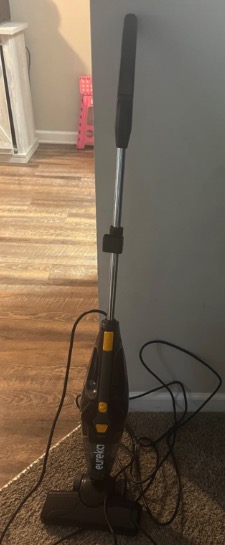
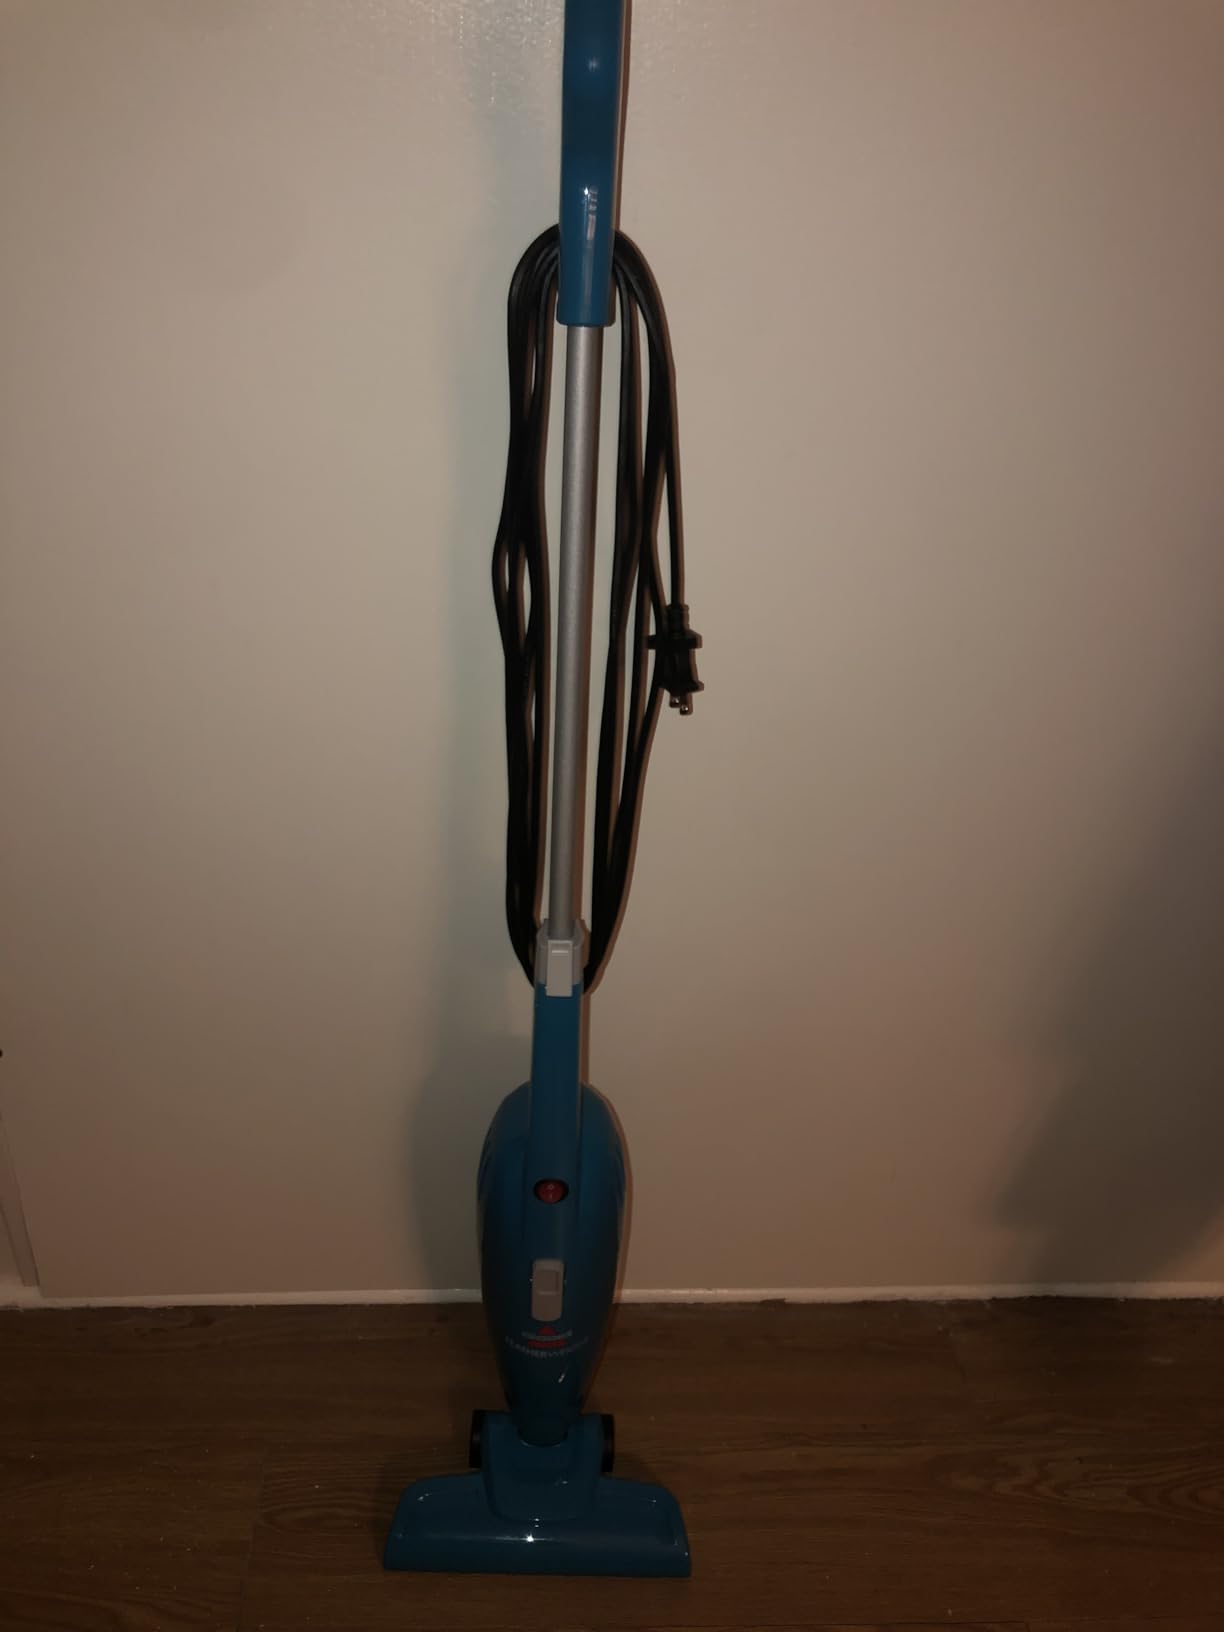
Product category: items_vacuum
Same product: no